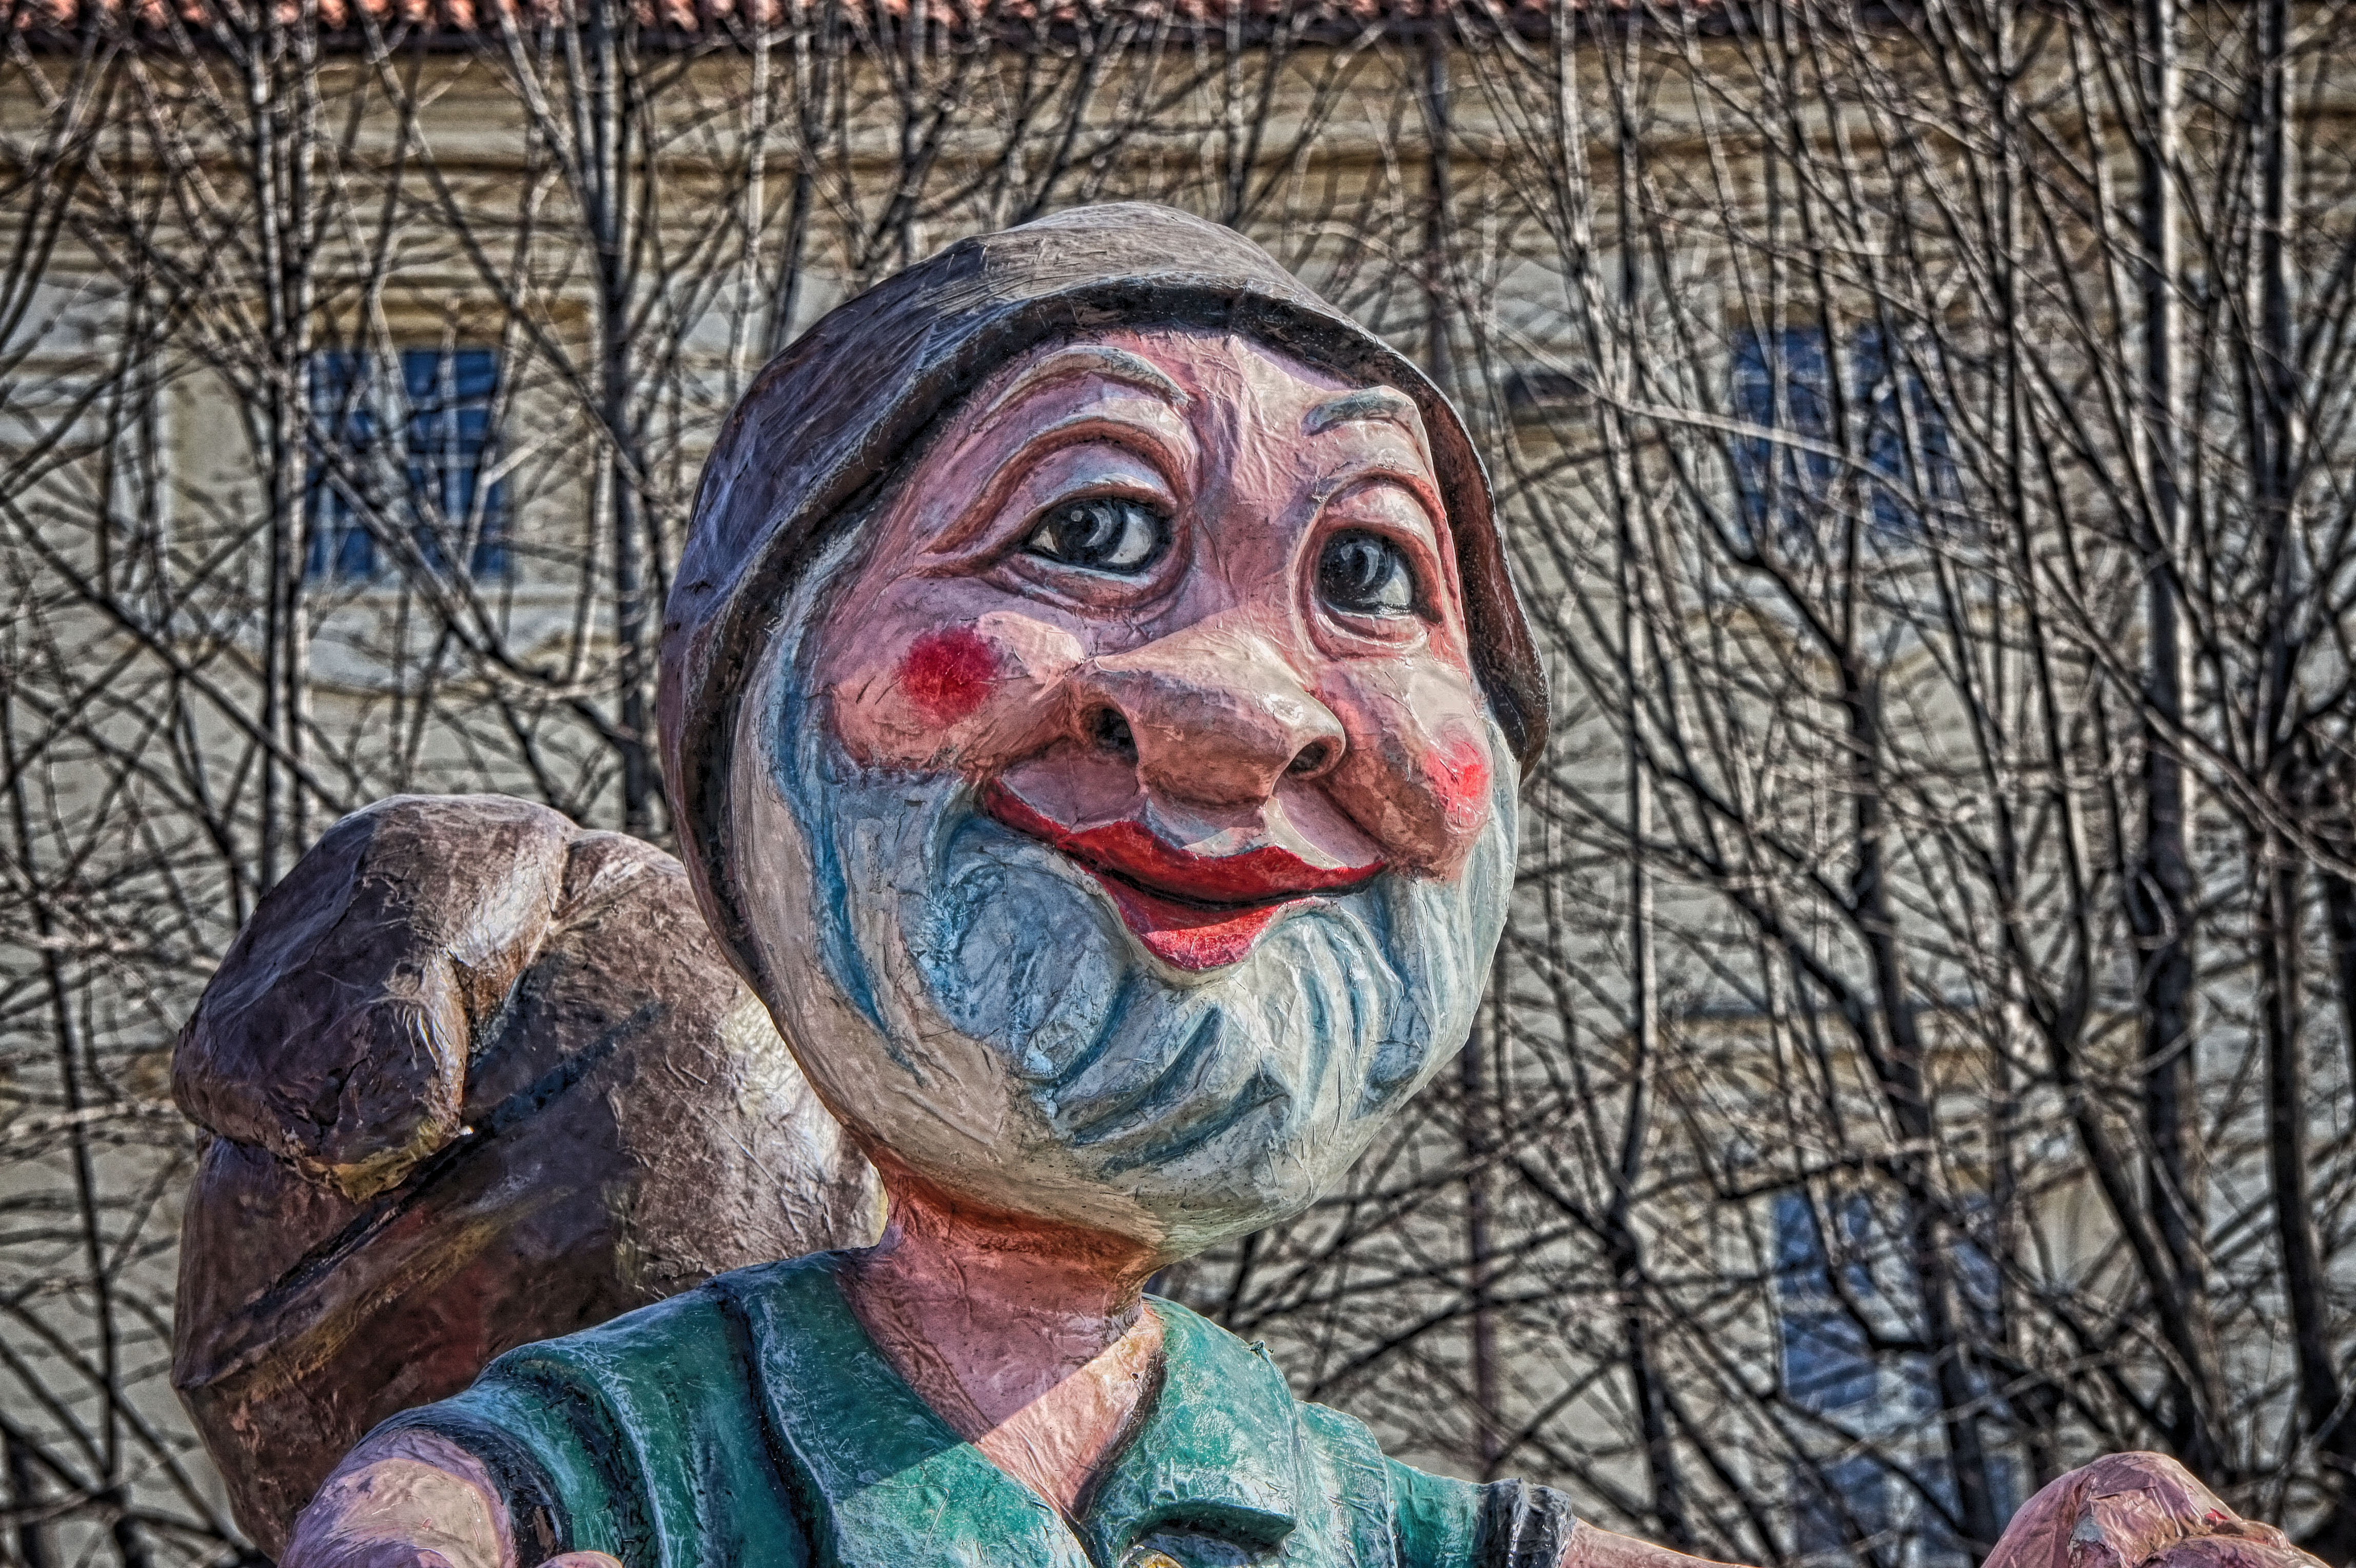
wagon, carnival, smile, beard, parade, face, eyes, art, head, allegory, 7, masque, snow white, papier mache, nano, little dwarf, nani, nasone